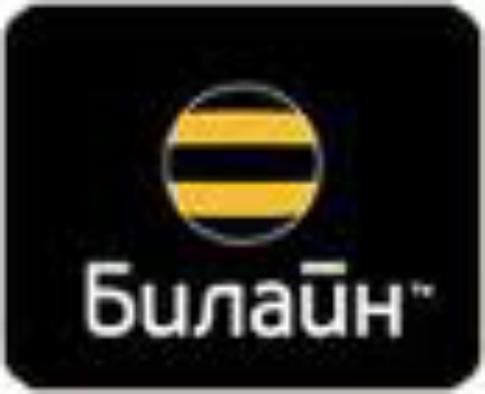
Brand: Beeline
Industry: Others